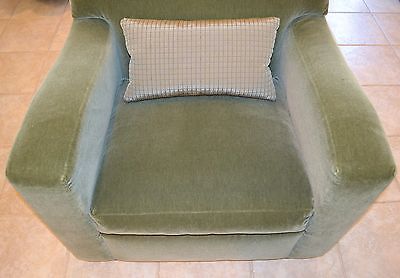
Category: chair